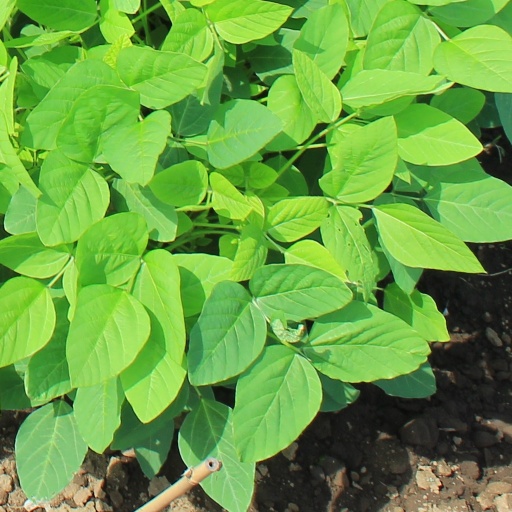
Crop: soybean